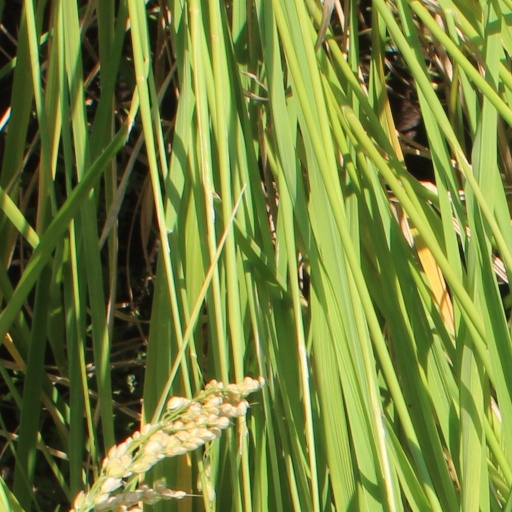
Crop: rice